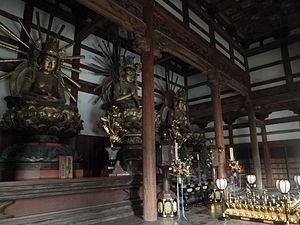
Negoro-ji est un complexe de temples bouddhistes situé dans la chaîne des montagnes Katsuragi qui dominent l'horizon dans la partie nord de la ville d'Iwade, préfecture de Wakayama au Japon.